St Kilda, Victoria

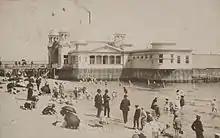
The hot sea baths and hotel on St Kilda main beach in 1910, which replaced the 1862 "Gymnasium Baths" but burned down and was itself replaced

Carlo Catani, a native of Italy, a local resident, and Chief Engineer of the Public Works Department, was a founding member of the St Kilda Foreshore Committee established in 1906, tasked with the beautification of the St Kilda foreshore, for which he did the design. His plan saw the creation of park and lawn areas, paths and promenades, rockeries and gardens and avenues of trees and palms right along the foreshore. The committee also oversaw the leases for the various amusement operators wishing to cater to the growing visitation to the area, which included the Dreamland amusement park (1906 - 1909), a new St Kilda Sea Baths (1910), which replaced the 1862 "Gymnasium Baths", Luna Park (1912), the Palais de Danse (1919 and 1926), the Palais Theatre (1927), and many others. Catani died in 1918 before he could see the full vision realised, and several landmarks along the foreshore have been named after him, including a memorial clock tower, gardens and an arch. Other amusements developed in the area, such as the Wattle Path Palais dance hall (later the St Moritz Ice Rink) on the Upper Esplanade, and the Venue next door, and the Victory Cinema in 1928 on the corner of Barkly and Carlisle (later the National Theatre). St Kilda served a similar function for Melburnians as did Coney Island to the residents of New York City. with Acland Street and Fitzroy Street became lined with shops, often built in the front gardens of the earlier houses, which housed numerous restaurants and cafes. Apartment development also concentrated in the area, some in the gardens of the mansions, some replacing them, or transforming them, with the result that St Kilda became the most densely populated suburb in Melbourne, often single people who moved away from family life, which combined with the numerous sometimes late night amusements, gave the suburb a racy reputation. This reputation was exacerbated by the Great Depression, and it became the growing focus of many of Melbourne's social issues including crime, prostitution and drug abuse.